Portland Breakwater Light

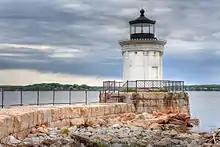
Portland Breakwater Lighthouse after restoration

The Portland Breakwater Light (also called Bug Light) is a small lighthouse in South Portland, Maine, United States.